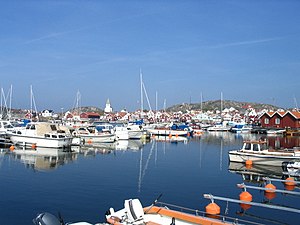
Skärhamn
Havnen i Skärhamn
Skärhamn er en svensk by i Västra Götalands län i landskapet Bohuslän. Den ligger på den vestlige del af øen Tjörn og er Tjörns kommunes administrationsby. Den havde i 2010 3.193 indbyggere.